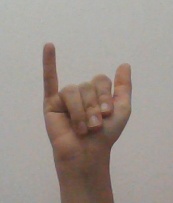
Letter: ya